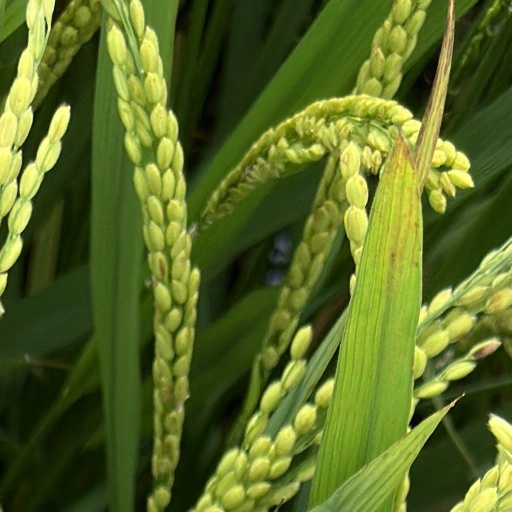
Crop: rice